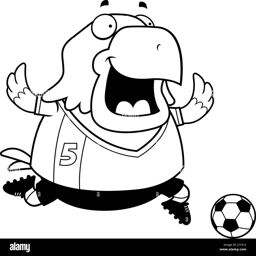
a cartoon illustration of a bald eagle playing soccer